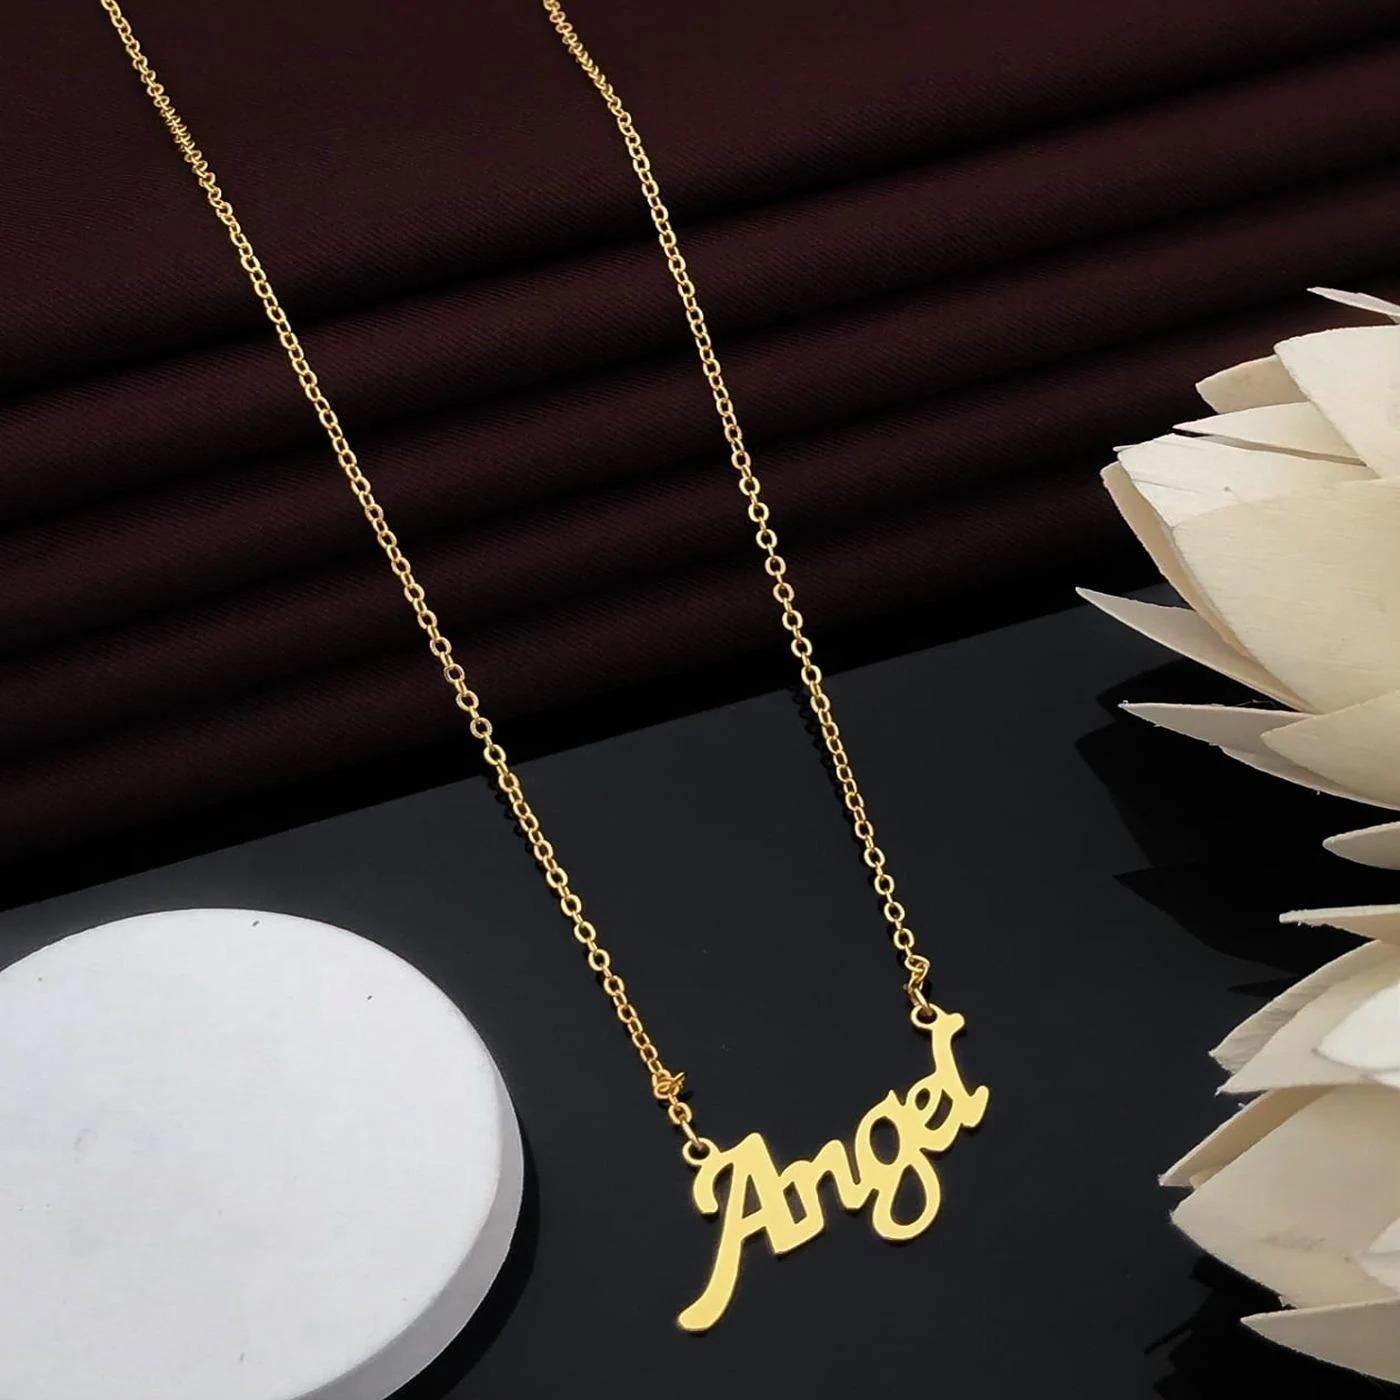
TSF JEWELLERY Elegance Golden Beautiful Antique Wedding | Festival | Party | Casual And Traditional Wear Alloy Chain Pendant Necklace for Women and Girls
Type: Necklaces & Pendants
Brand: TSF JEWELLERY
Price: Rs. 499
 Introducing our exquisite Necklace Chain, a timeless accessory that adds elegance to any outfit. Crafted with precision and attention to detail, this chain is made from high-quality materials to ensure durability and longevity. Its sleek design and smooth finish make it comfortable to wear, while the adjustable length allows for a perfect fit. ,Whether worn alone or paired with a pendant, this Necklace Chain is a versatile piece that effortlessly enhances your style. Elevate your look with this sophisticated accessory that exudes charm and sophistication.The simple style personalized name necklace is suitable for people of all ages. It can be perfectly matched with any outfit to fully express your personality and charm.With exquisite gift boxes, the best gifts for Graduation, birthday, Christmas, engagement, wedding, anniversary, mother's day, thanksgiving day.This latest stylish design western gold plated multi layered chain pendant necklace for women. this party / casual wear multilayer necklace set is made of quality material which looks stylish and goes perfect with any attire. this jewelry is perfectly suited for wedding or casual party wear.
Features: Making it an ideal gift for your loved ones on special occasions, ensuring a meaningful and cherished gesture.,Designed for Daily Wear: Our jewelry is built to withstand the rigors of everyday life, allowing you to express your style and elegance daily, without compromise., The plating is non-allergic, skin friendly and safe for all environments,Jewelry believes in making beauty and fashion a part of everybody's life.,Design: Elegant Contemporary Chain